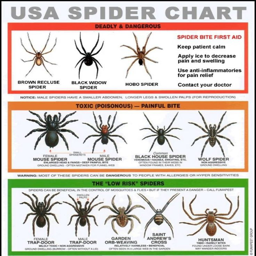
most spiders only bite when they feel threatened but it 's good to know which spiders are dangerous in your area